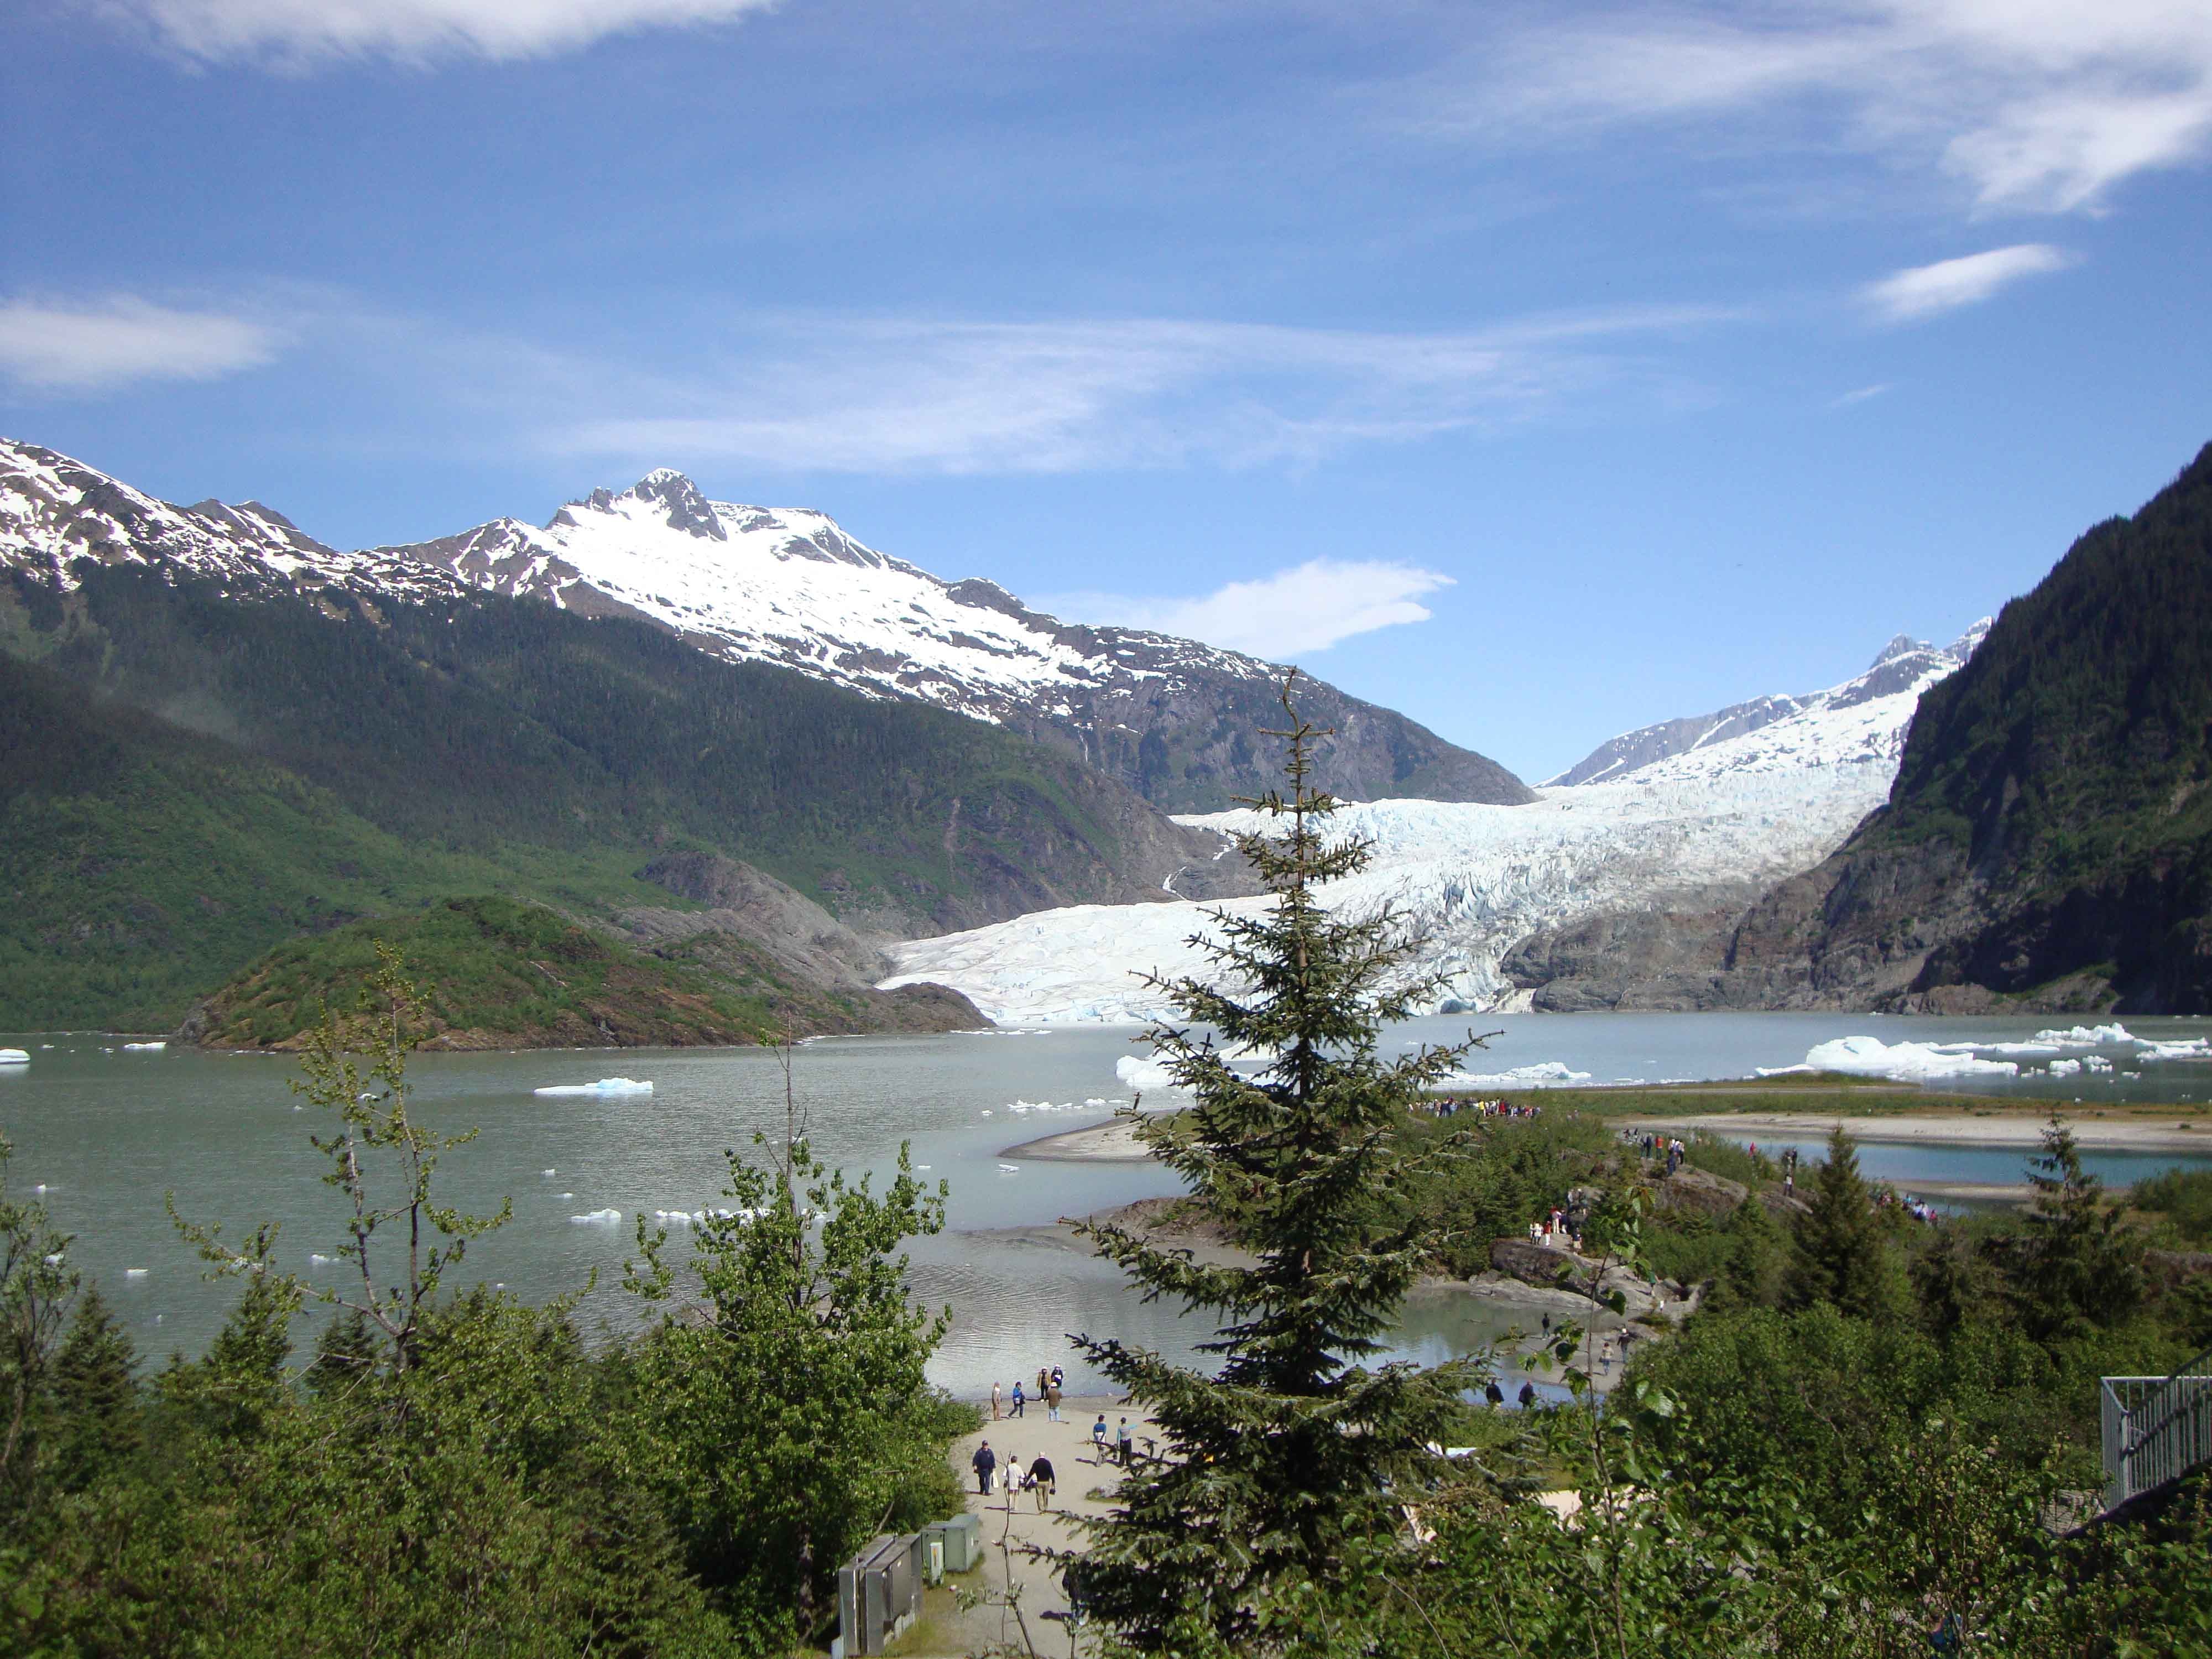
landscape, wilderness, mountain, lake, adventure, view, valley, mountain range, vacation, ice, glacier, frozen, fjord, reservoir, arctic, highland, holidays, mountains, alps, fell, alaska, loch, landform, mountain pass, alaskan glacier, geographical feature, mountainous landforms, glacial landform